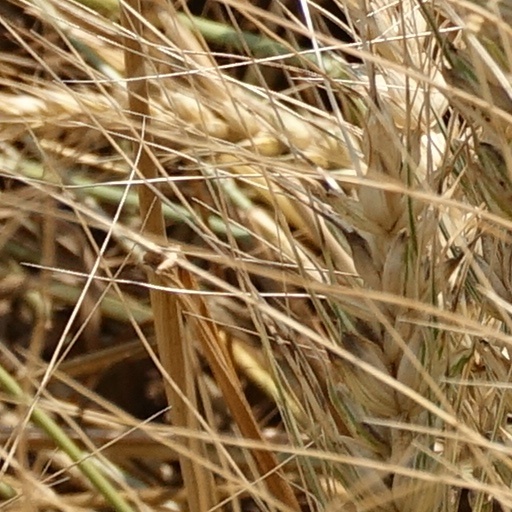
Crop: wheat